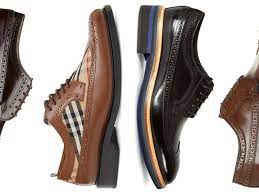
Label: Brogue